Jean Reynier

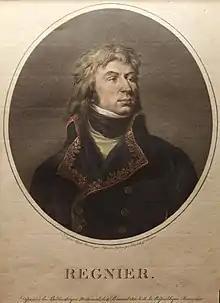
Engraved portrait of Reynier (1800), after a drawing by Jean-Urbain Guérin

Jean Louis Ébénézer Reynier (14 January 1771 – 27 February 1814) was a Swiss-French military officer who served in the French Army under the First Republic and the First Empire. He rose in rank to become a general during the French Revolutionary Wars and led a division under Napoleon Bonaparte in the French campaign in Egypt and Syria. During the Napoleonic Wars, he continued to hold important combat commands, eventually leading an army corps during the Peninsular War in 1810–1811 and during the War of the Sixth Coalition in 1812–1813.